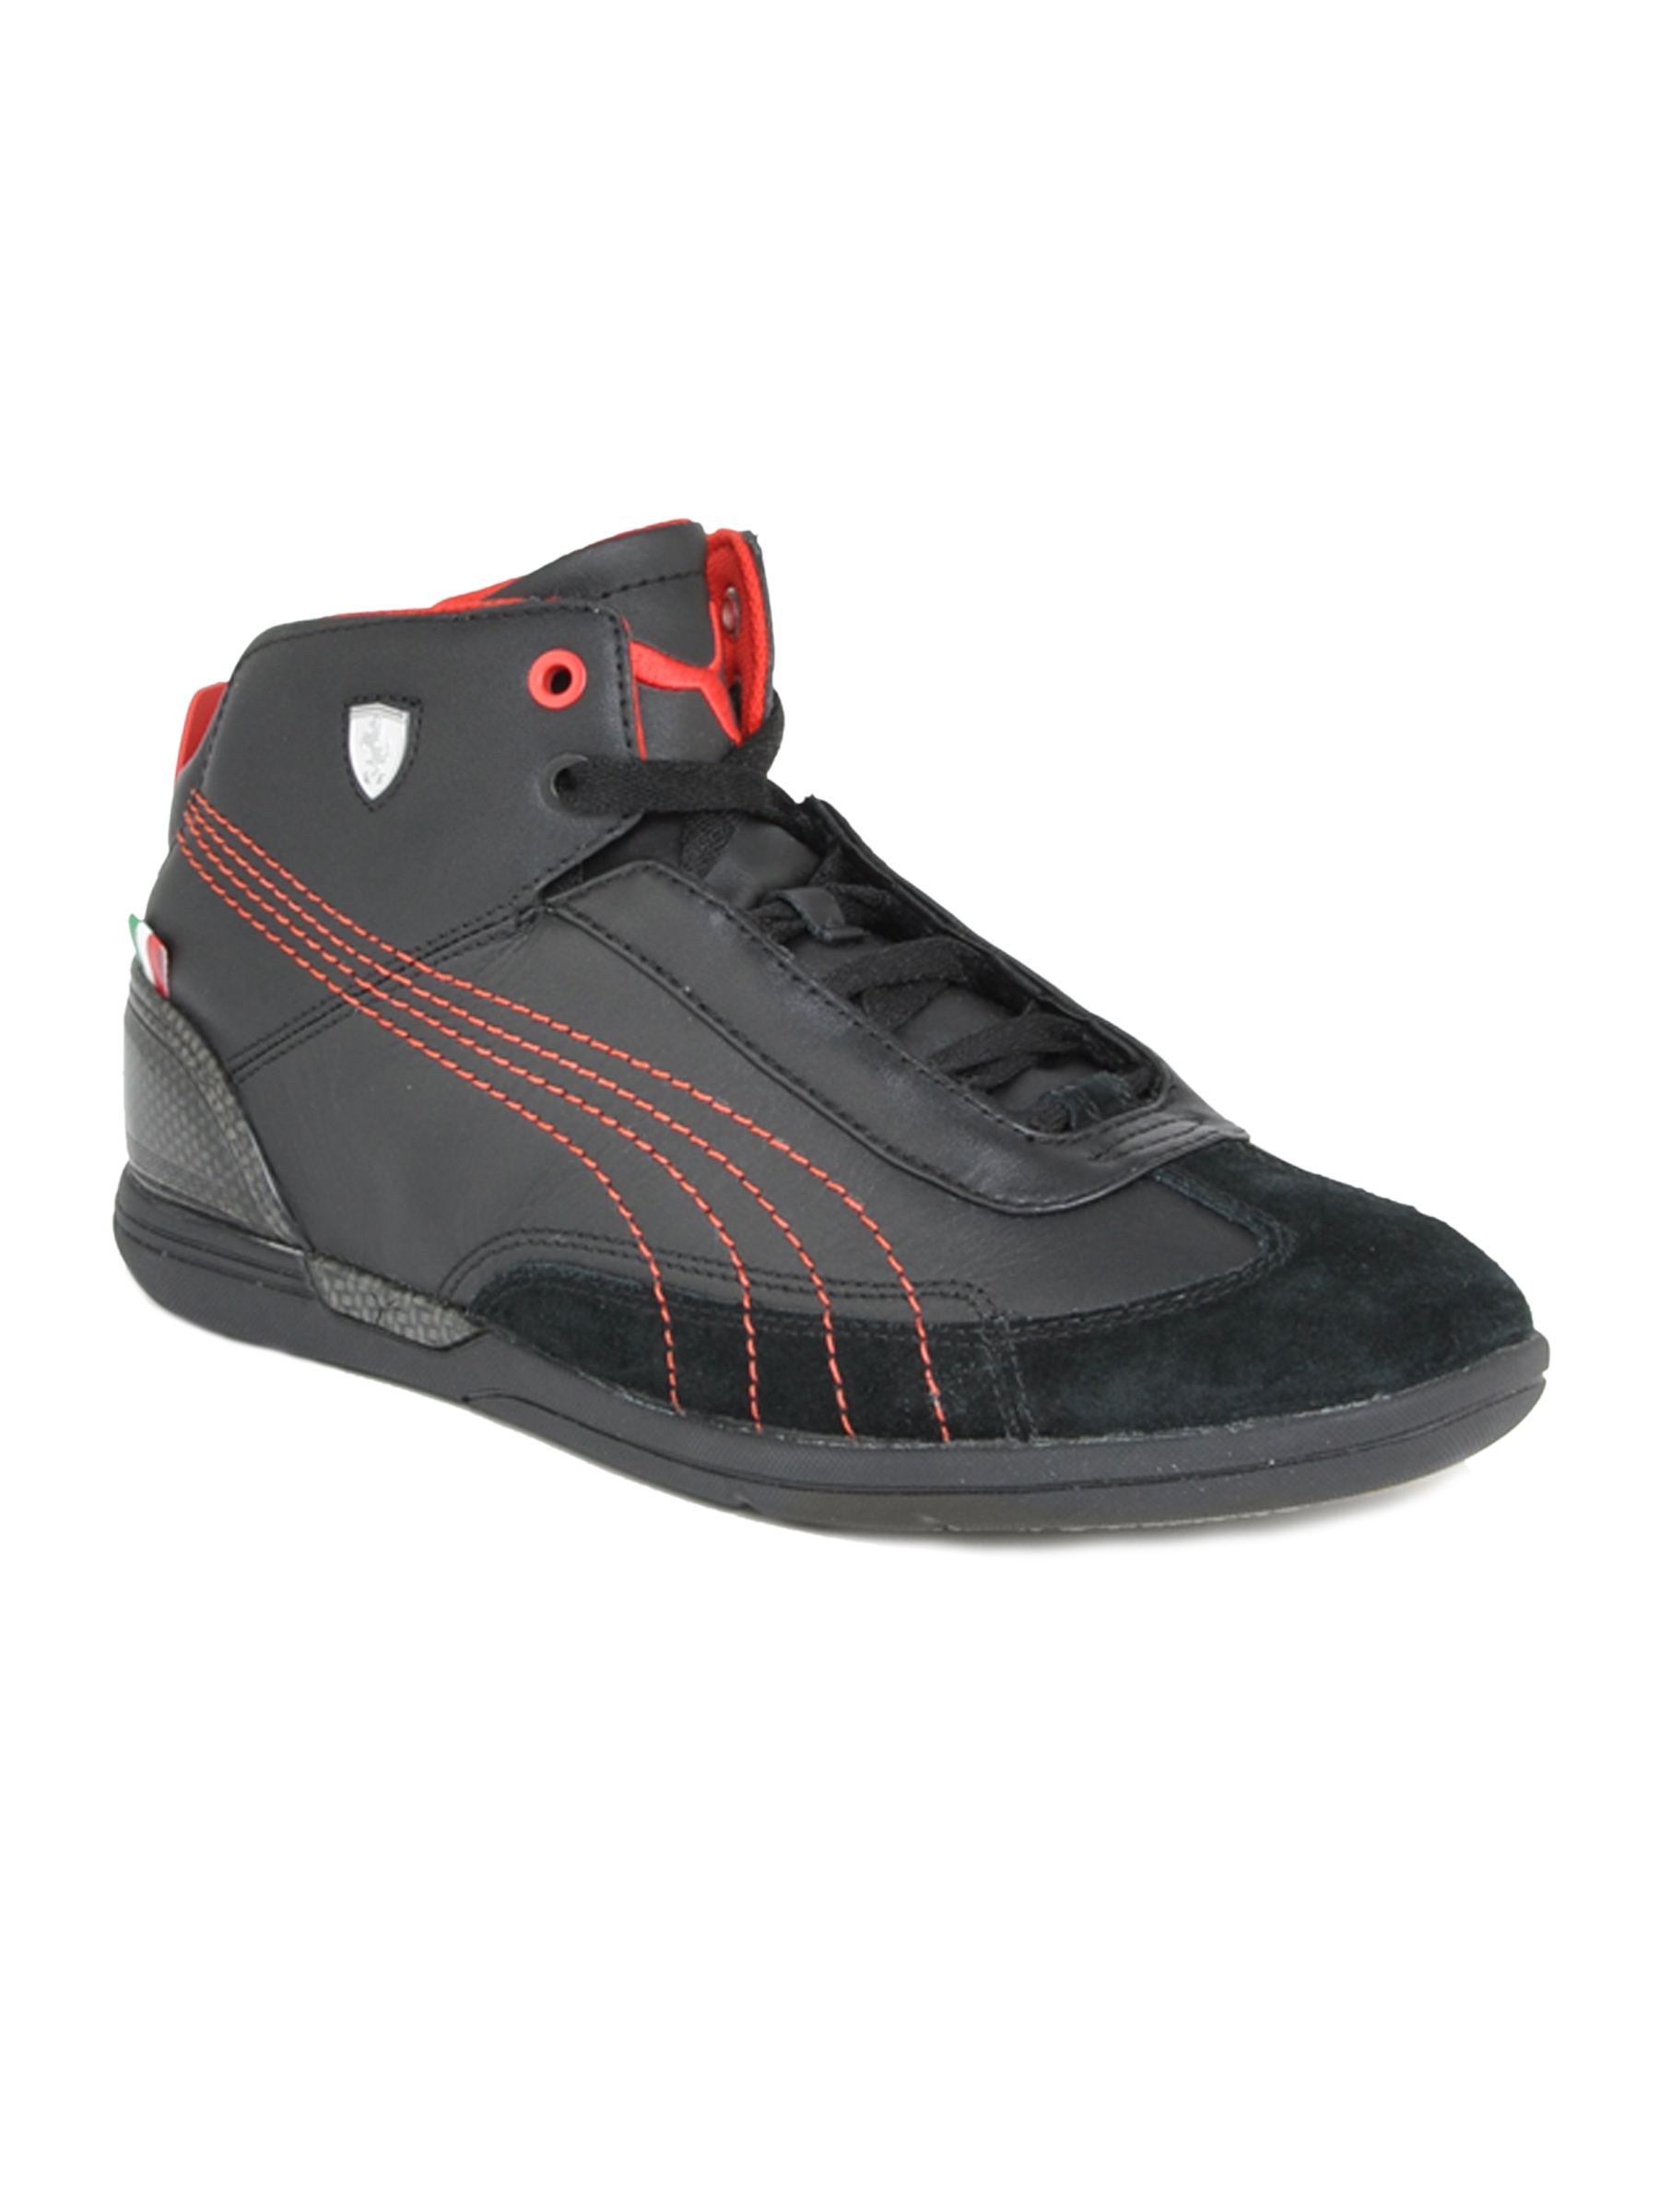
Puma Men D Force Mid SF Black Casual Shoes
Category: Footwear / Shoes / Casual Shoes
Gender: Men
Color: Black
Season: Fall 2011
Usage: Casual